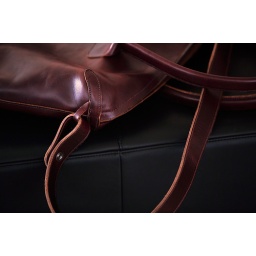
Handmade Basil Racuk Mini-Voyager Bag in brown waxed cow leather